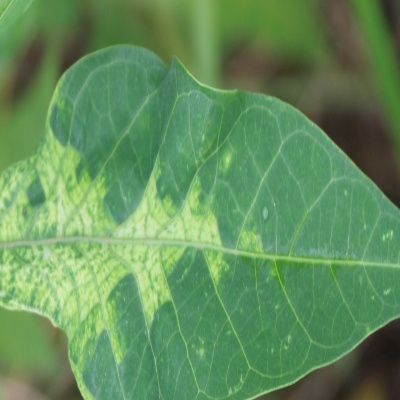
Crop: Cassava
Condition: mosaic